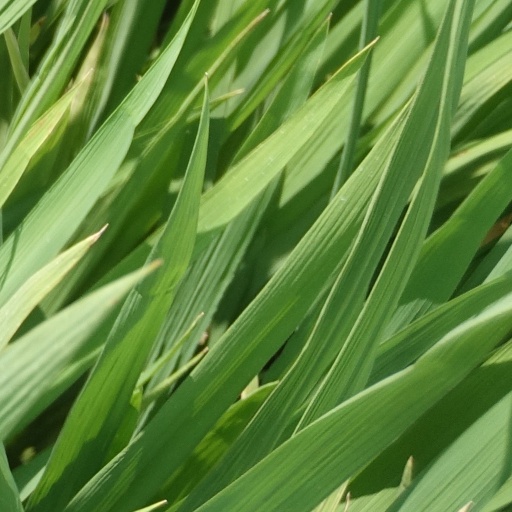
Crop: rice